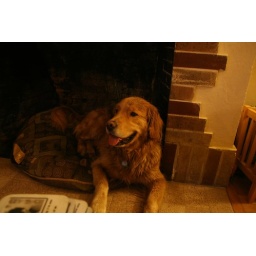
Happy to be home and back with our pup whose bed resides in the unused fireplace.